Marmot

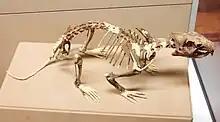
"Marmota primigenia" fossil

Marmots are large rodents with characteristically short but robust legs, enlarged claws that are well adapted to digging, stout bodies, and large heads and incisors to quickly process a variety of vegetation. While most species are various forms of earthen-hued brown, marmots vary in fur coloration based roughly on their surroundings. Species found in more open habitats are more likely to be paler color, while those found in well-forested regions tend to be darker. Total length varies typically from about and body mass averages about in spring in the smaller species and in autumn, at times exceeding , in the larger species. The largest and smallest species are not clearly known. In North America, on the basis of mean linear dimensions and body masses through the year, the smallest species appears to be the Alaska marmot and the largest is the Olympic marmot. Some species, such as the Himalayan marmot and Tarbagan marmot in Asia, appear to attain roughly similar body masses to the Olympic marmot, but are not known to reach as high a total length as the Olympic species. Using the traditional definition of hibernation, the largest marmots are considered the largest "true hibernators", since larger "hibernators" such as bears do not have the same physiological characteristics as obligate hibernating animals such as assorted rodents, bats and insectivores).